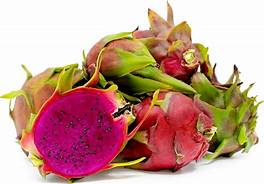
Label: Dragonfruit